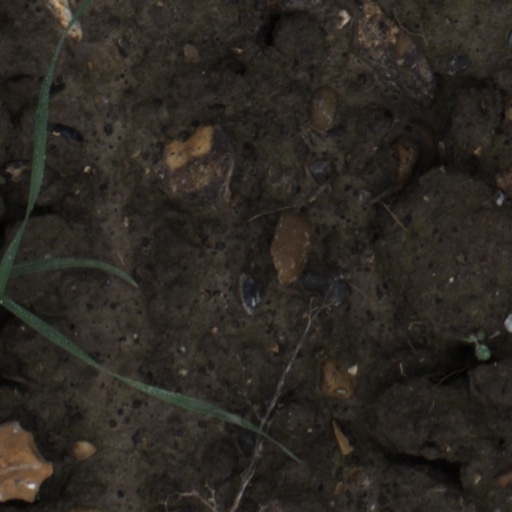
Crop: wheat